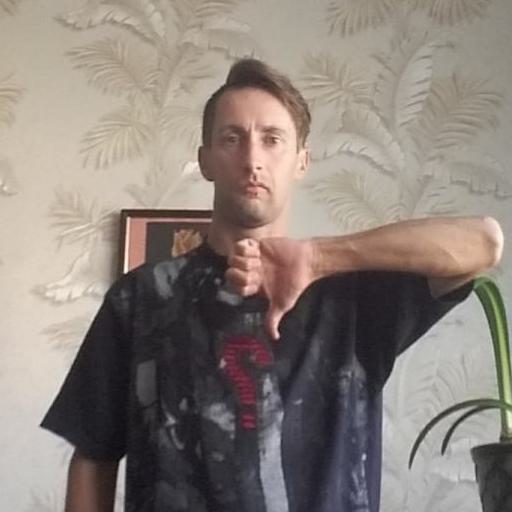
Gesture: dislike